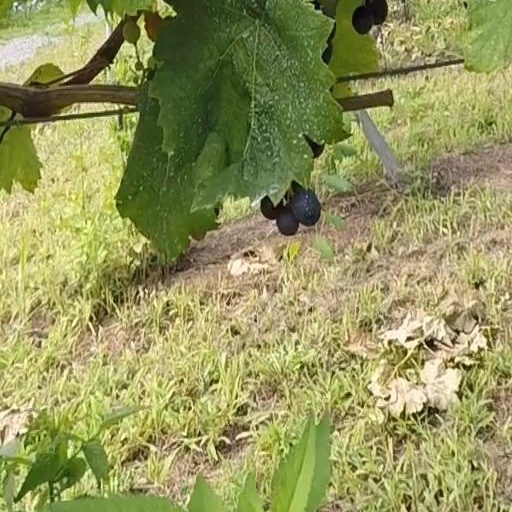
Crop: grape